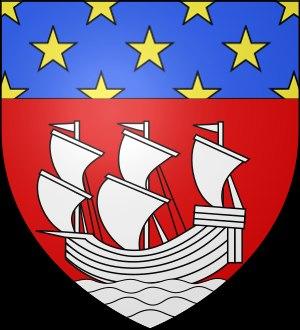
Le blason de Thiers est le blason historique de la ville française de Thiers. Il est composé, voguant sur une mer, d'un navire trois-mâts qui symbolise la puissance du commerce thiernois. Un premier blason était celui des seigneurs de la baronnie, un autre, au XVIIe siècle, rappelait les barques utilisées pour transporter les multiples marchandises provenant de la région thiernoise sur la Durolle et sur la Dore.